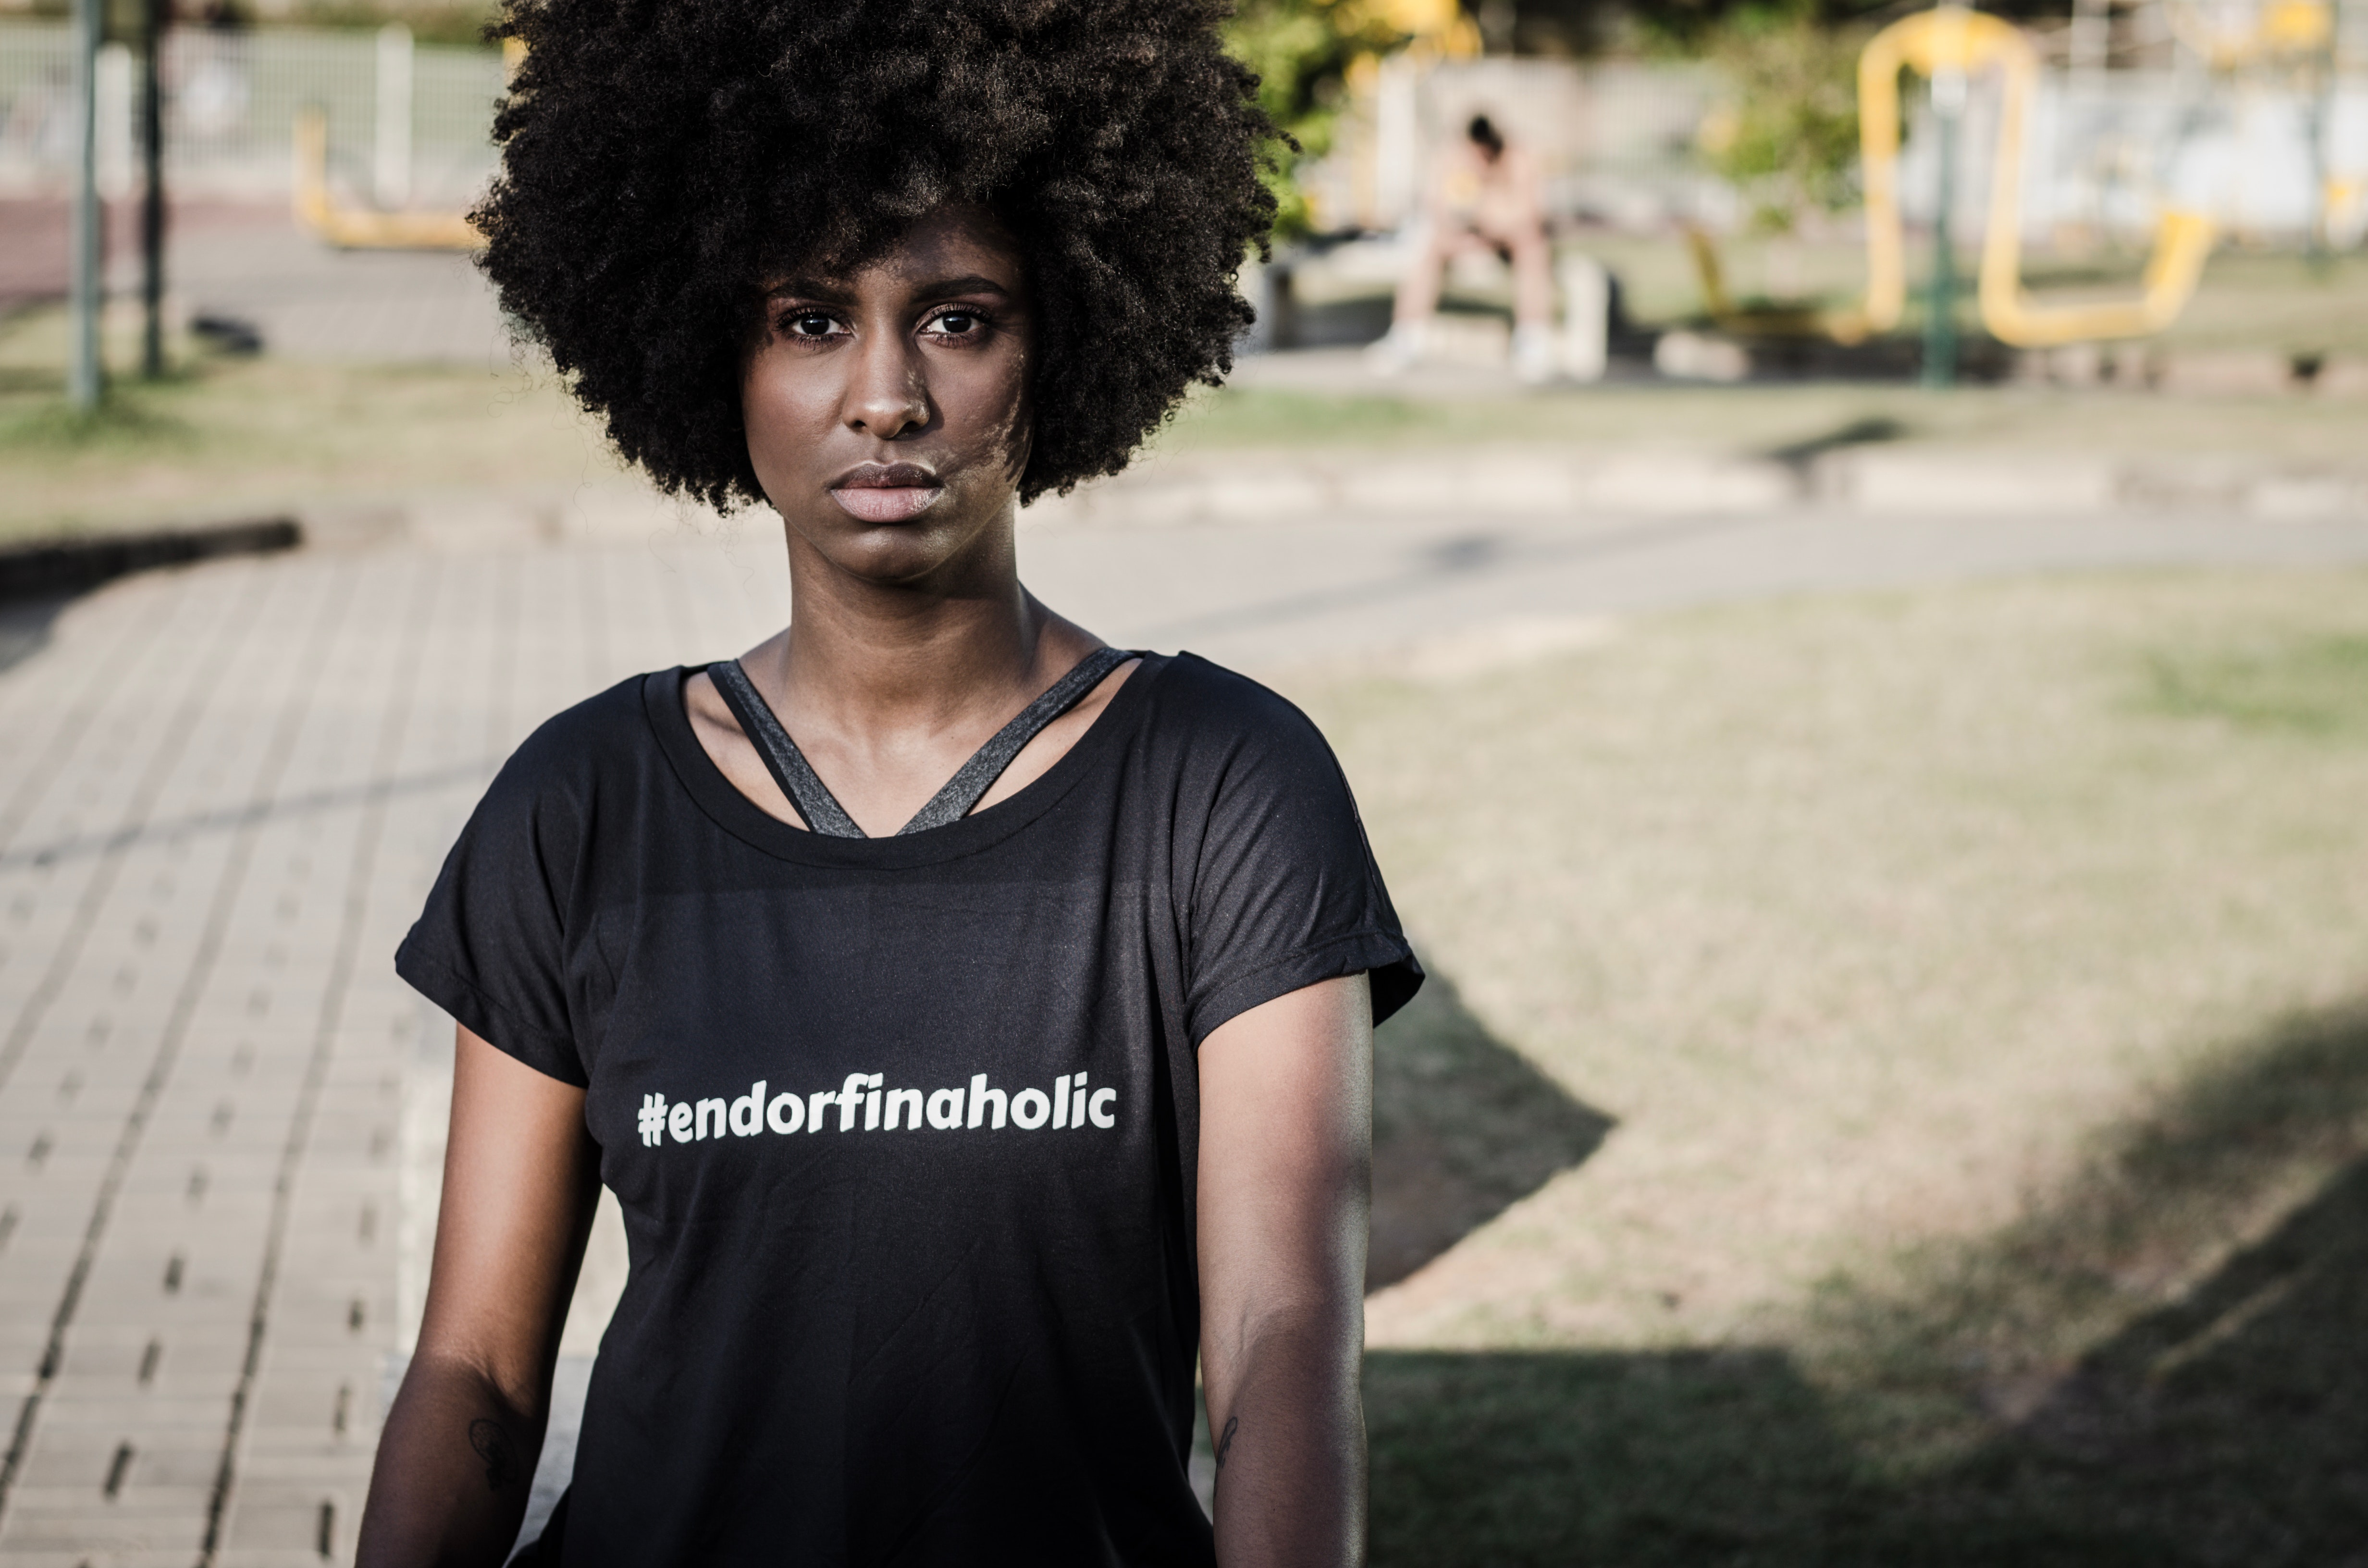
hair, afro, hairstyle, cool, t shirt, black hair, fun, tree, photography, smile, jheri curl